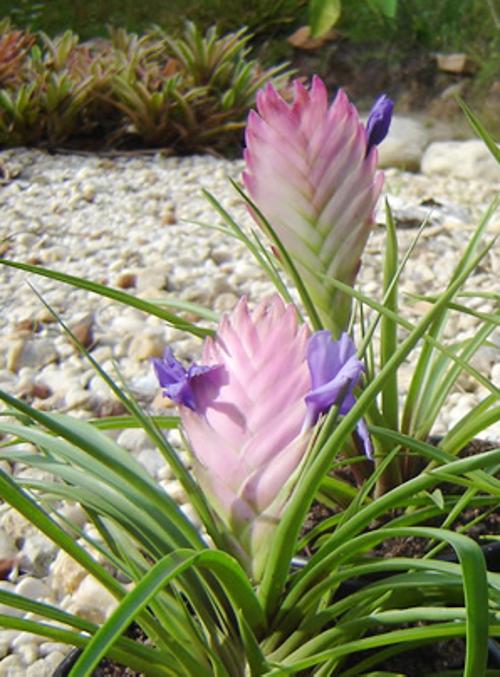
Label: ball moss